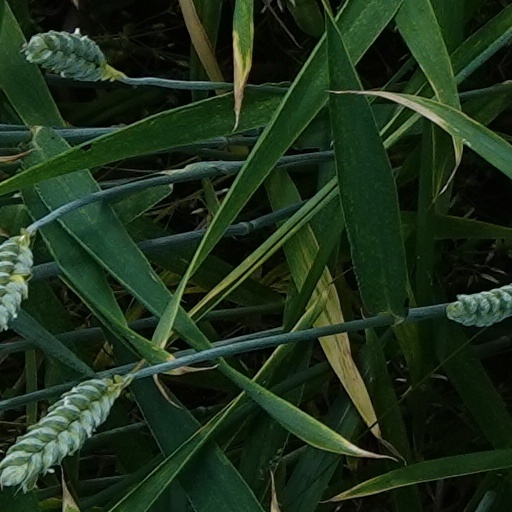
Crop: wheat